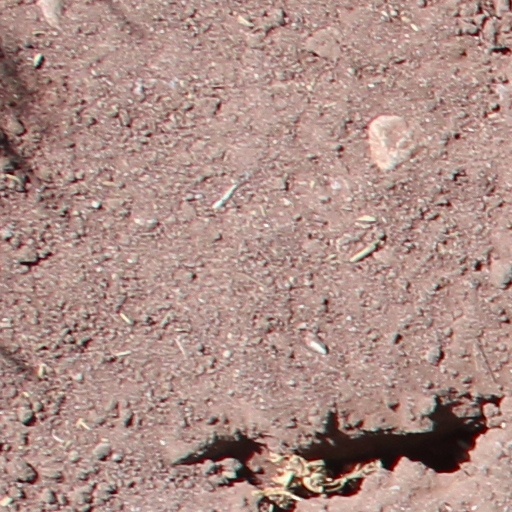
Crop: wheat